Joffa Corfe

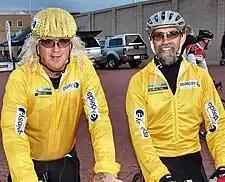
Corfe and Joffre Pearce at Football Park

Corfe was a notable fundraiser for the Epilepsy Foundation of Victoria for several years. "Joffa’s Walk for Epilepsy" was run in 2006. In conjunction with the release of "" in 2010, Joffa bobblehead dolls were sold by the Epilepsy Foundation of Victoria to raise funds for epilepsy research.